Leisure Suit Larry: Reloaded

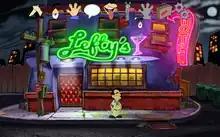
A screenshot showing the game's starting location and its user interface

Like the first (1991) remake of "Leisure Suit Larry in the Land of the Lounge Lizards", the game employs a point-and-click interface over the original 1987 version's text parser. The game consists of a variety of puzzles, which can be solved by looking at, picking up, licking, talking to or using items on a variety of objects and people in the game.